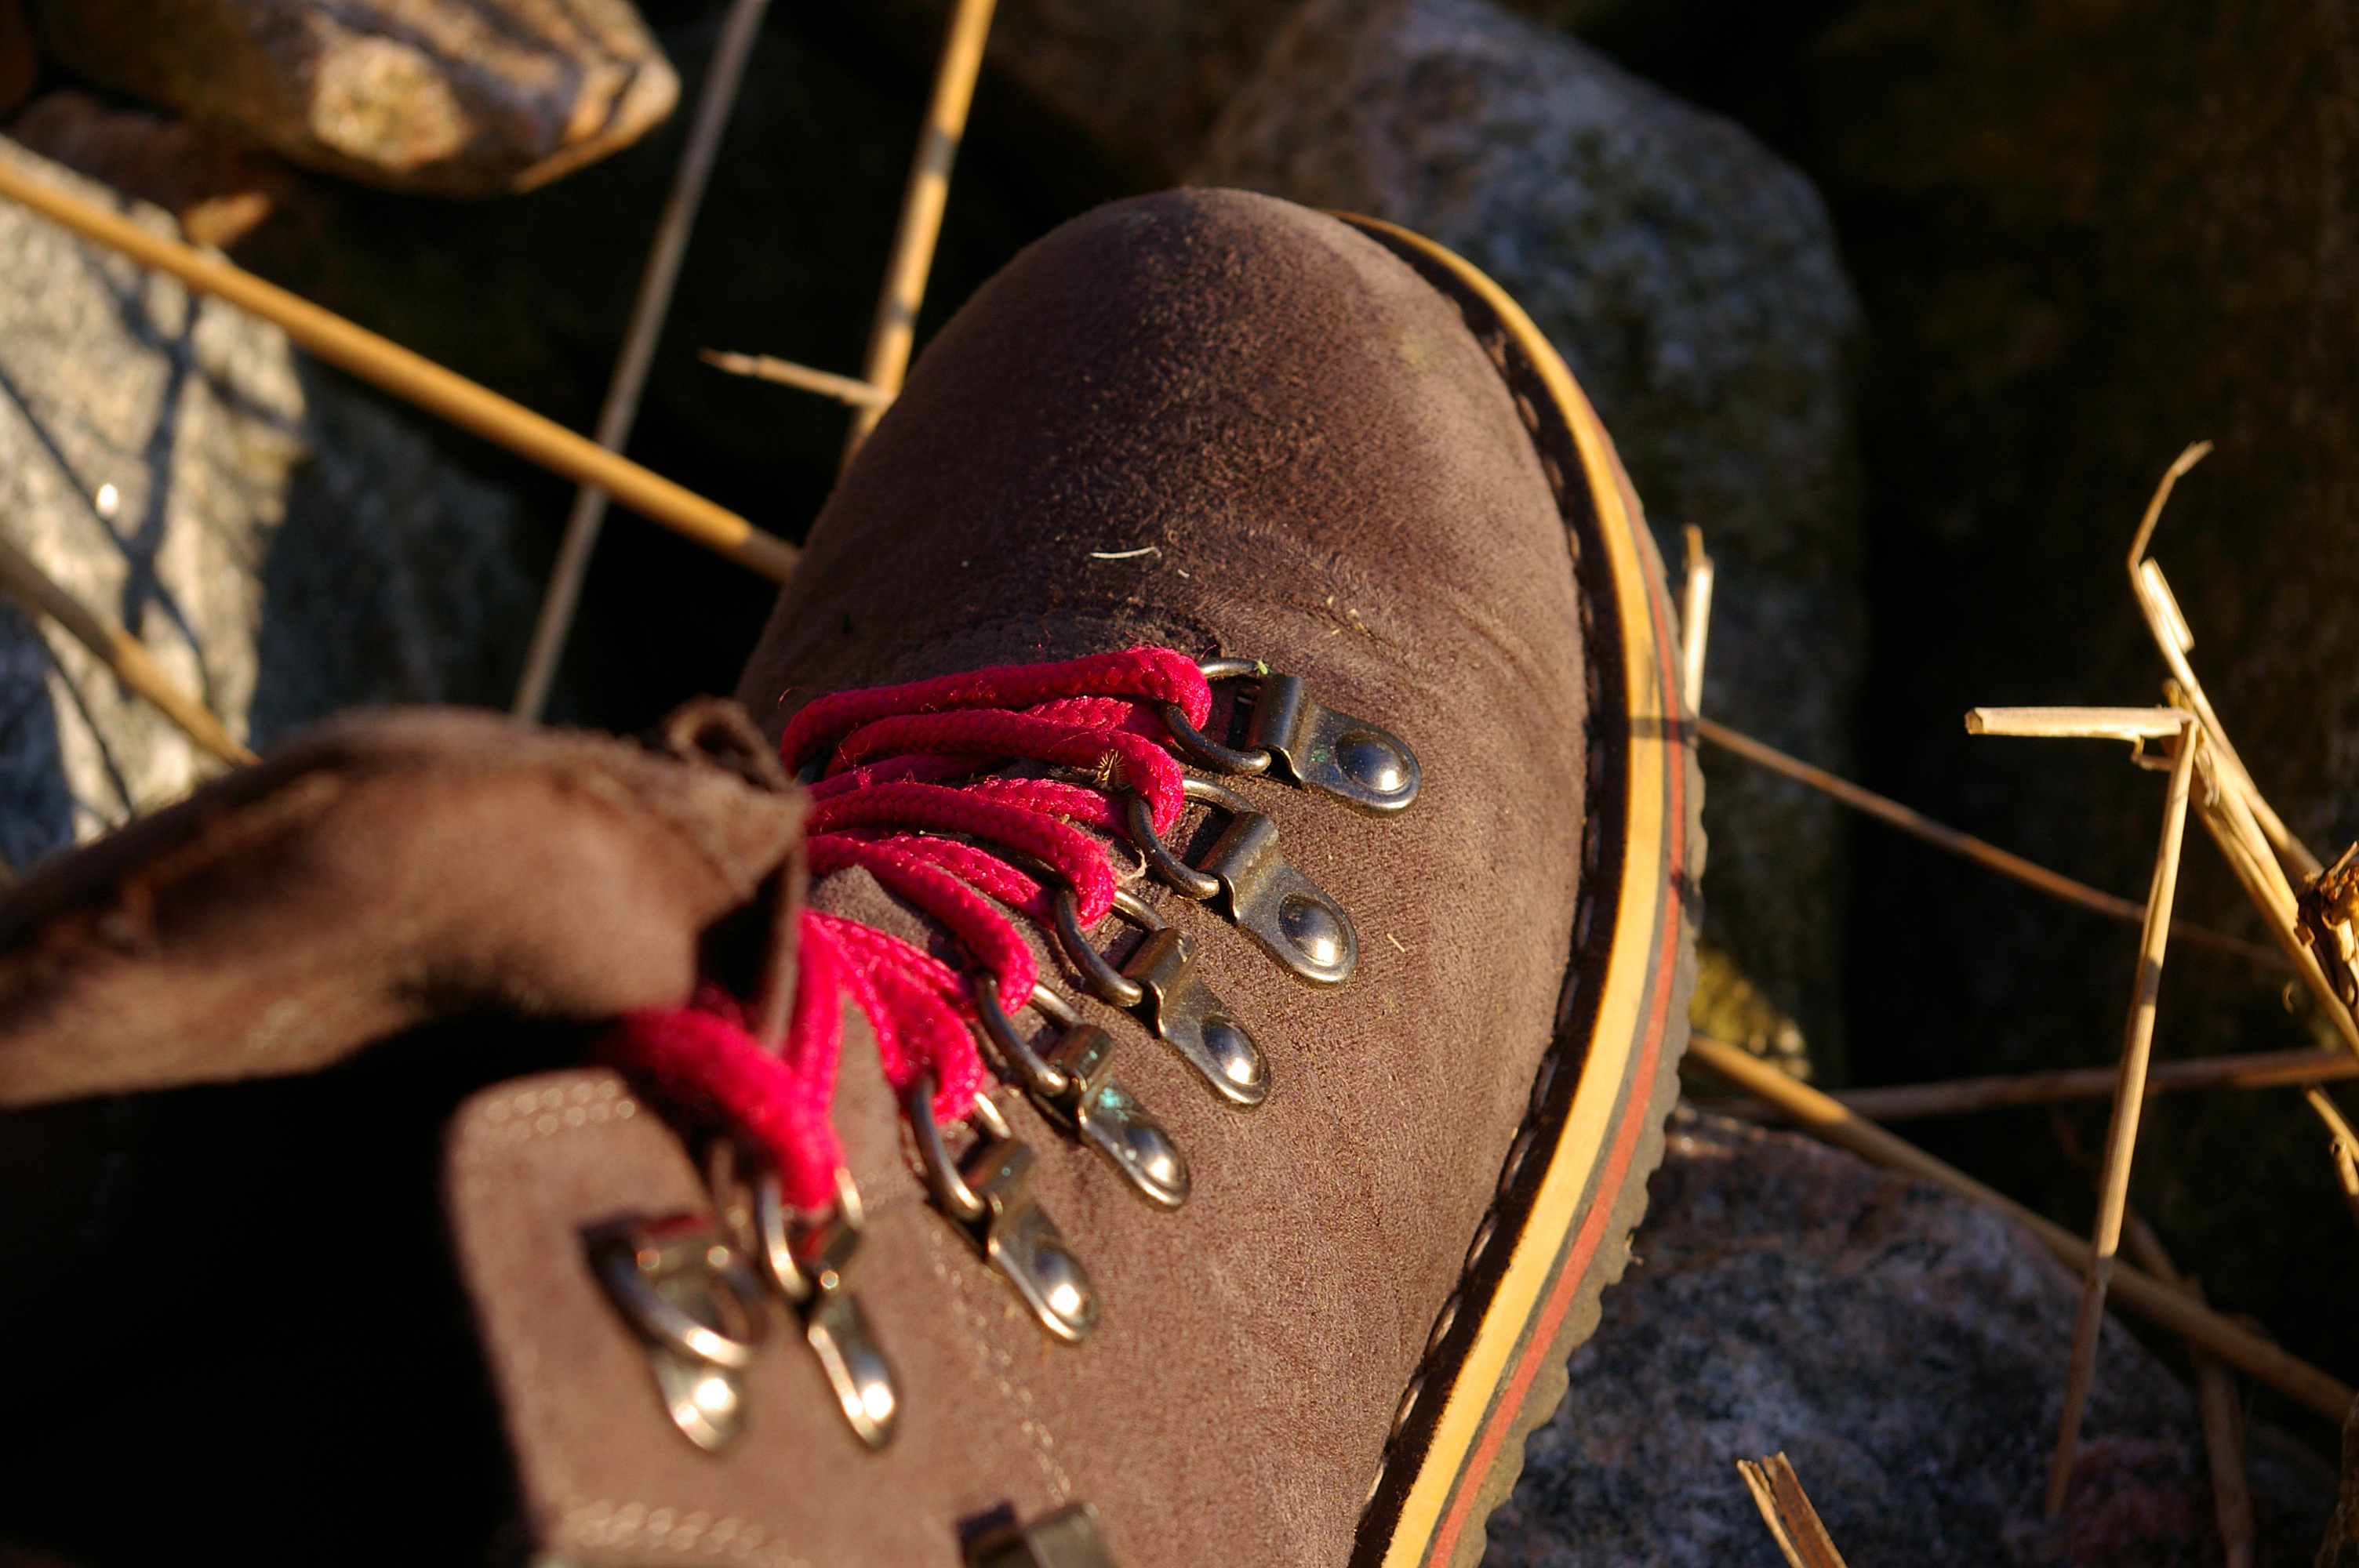
hand, shoe, hiking, trail, guitar, leg, spring, red, relax, hike, color, sole, rest, black, pink, sit, shoelace, shoe lace, close up, human body, hiking shoes, trekking, shoelaces, footwear, break, organ, knot, wanderer, resting place, macro photography, click, bicycle tour, eyelets, bind, rest pause, tie shoes